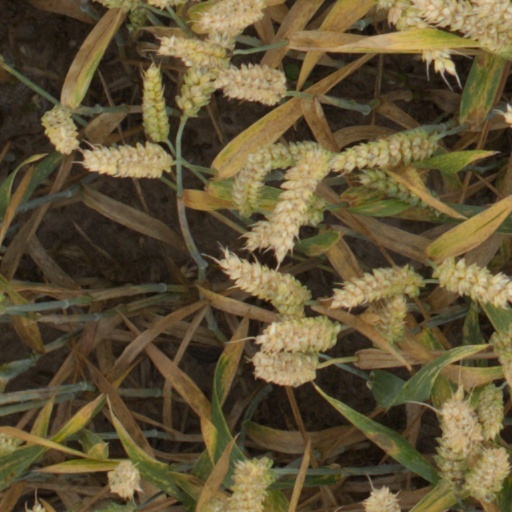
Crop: wheat